Keesler Federal Park

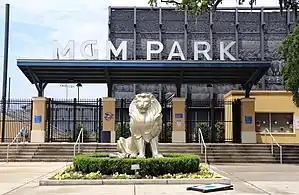
The entrance to MGM Park in 2018

Keesler Federal Park, formerly known as MGM Park, is a baseball park in Biloxi, Mississippi. The home of the Double-A Biloxi Shuckers of the Southern League, it opened on June 6, 2015, and can seat up to 6,067 people. The stadium was the site of the 2019 Southern League All-Star Game. Though primarily a venue for Minor League Baseball, it was the home of the Conference USA baseball tournament from 2017 to 2019. Concerts have also been held at the venue.